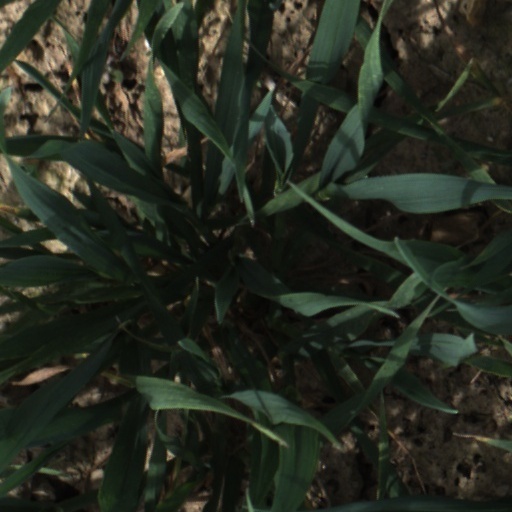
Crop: wheat